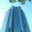
Label: skyscraper